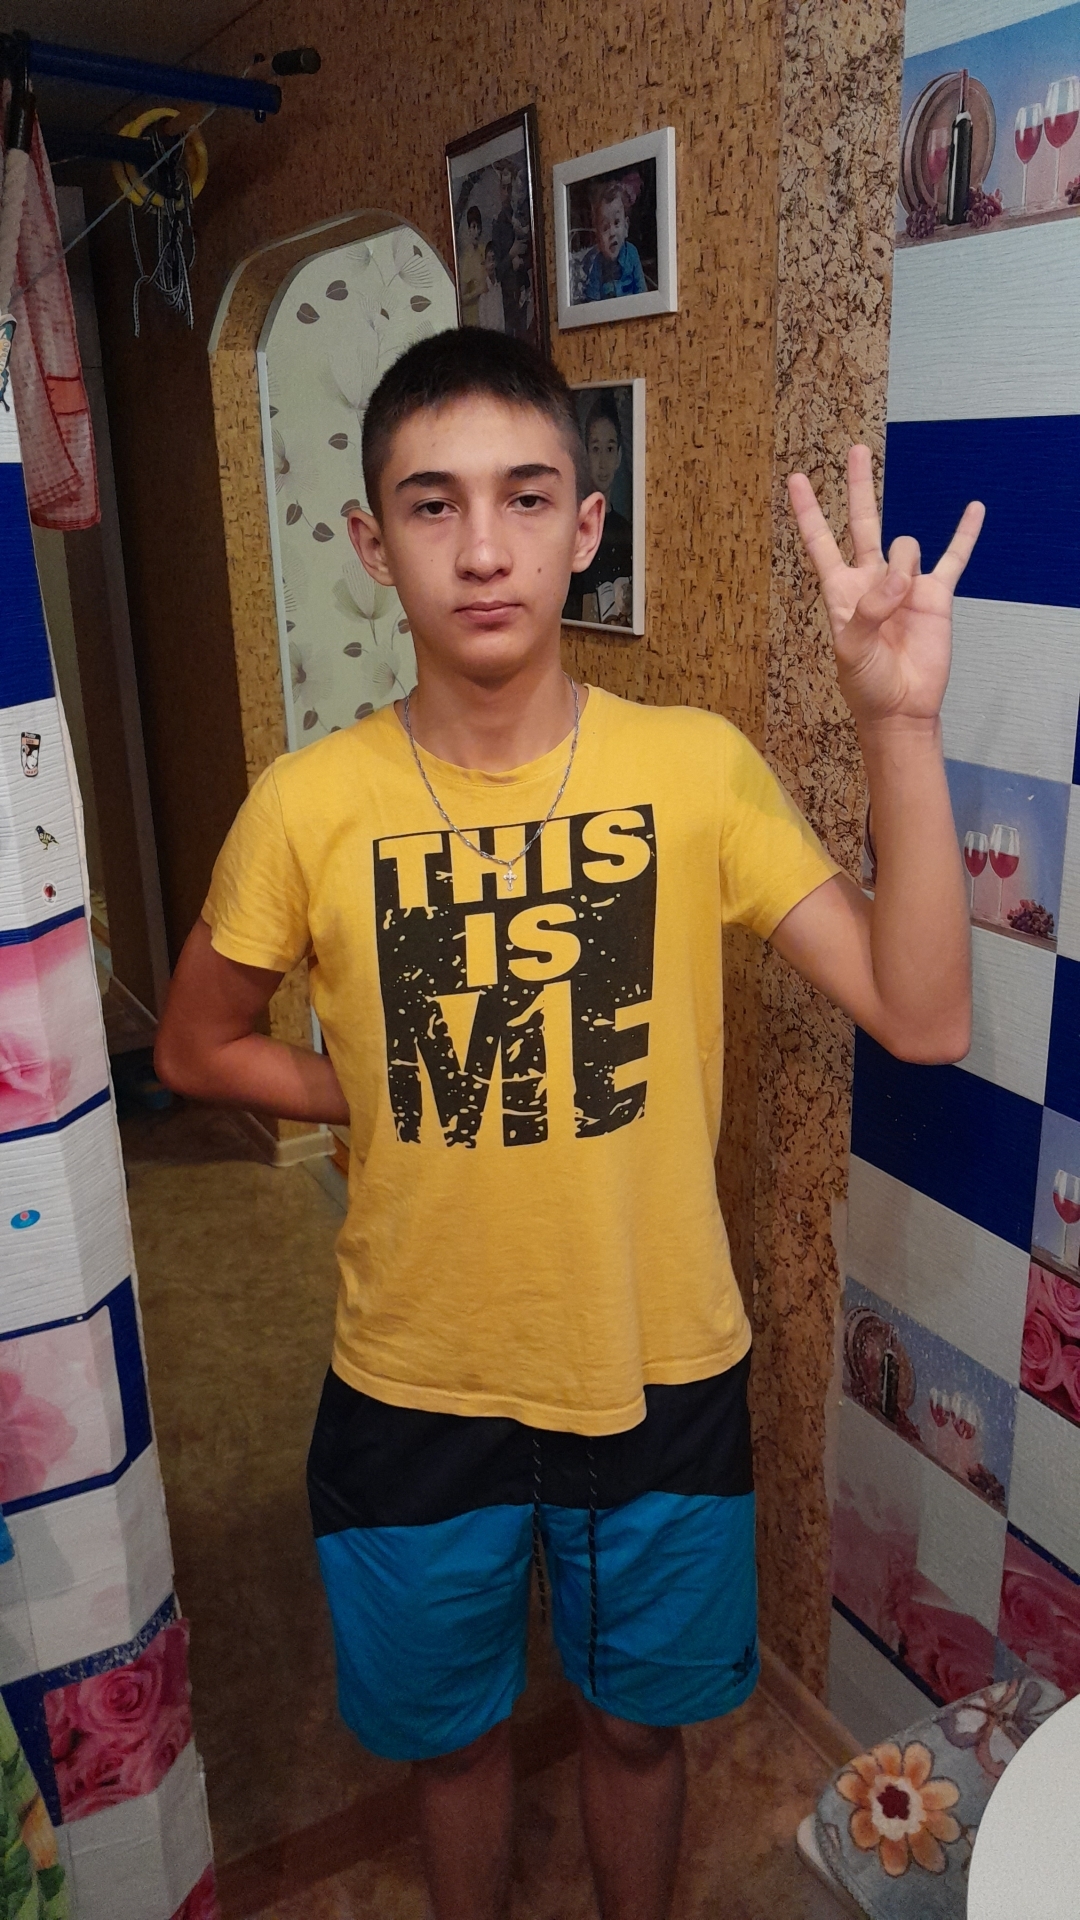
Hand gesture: three3